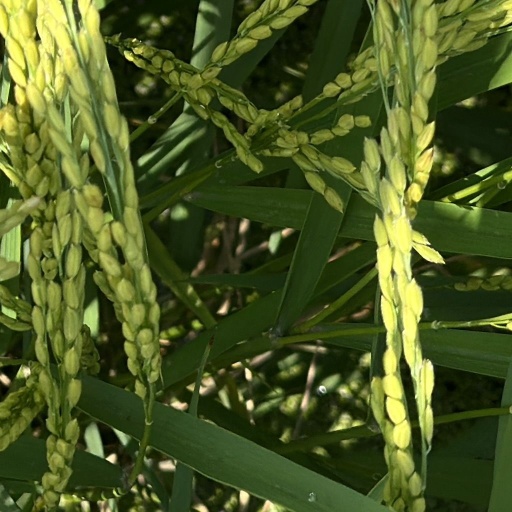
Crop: rice